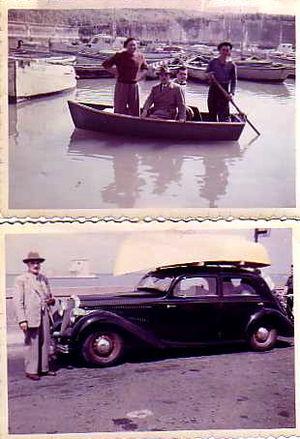
Pierre Ciraud est un inventeur français. Résidant à Cognac, il est l’un des pionniers du développement des matières plastiques dans la France de l’après-guerre. Il mettra en application et perfectionnera les procédés de fabrication d’objets en polyester et fibre de verre.